Naz Hillmon

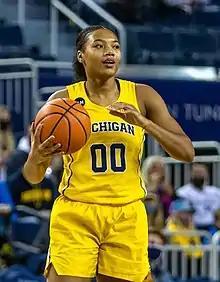
Hillmon with Michigan in 2021

Nazahrah Ansaria Hillmon (born April 5, 2000) is an American professional basketball player for the Atlanta Dream of the Women's National Basketball Association (WNBA). She played college basketball at Michigan, where she is Michigan's all-time leader in rebounds, double-doubles, and free throws made. As a junior she was named a first-team All-American and Big Ten Player of the Year. She also represented the United States at the 2019 FIBA Under-19 Women's Basketball World Cup and won a gold medal.